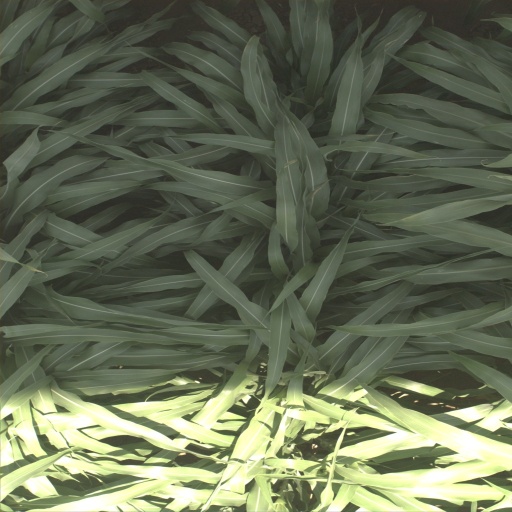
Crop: sorghum